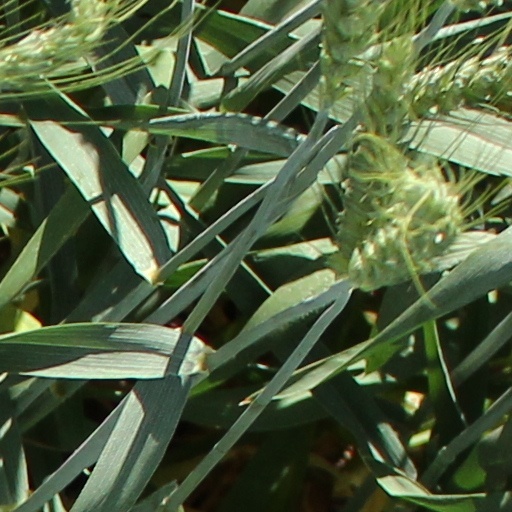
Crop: wheat